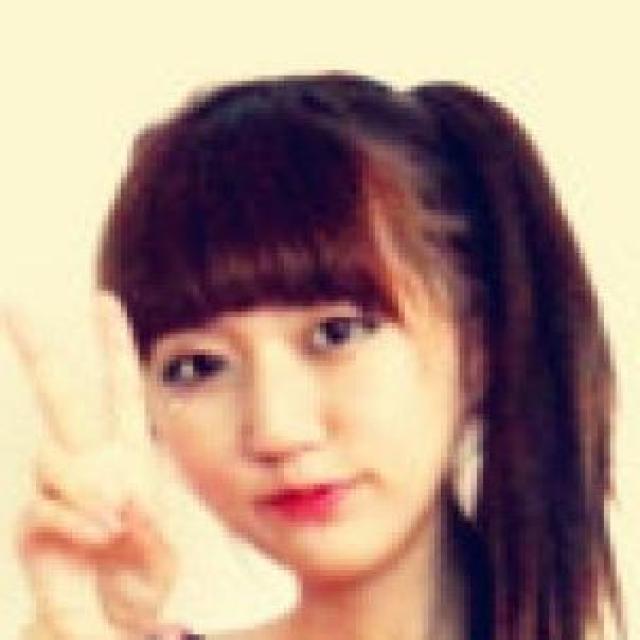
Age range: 13-20